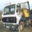
Label: truck